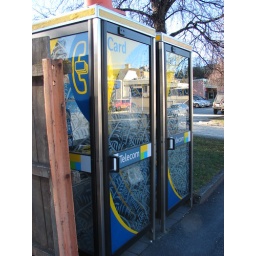
Too phone boxes in Queenstown.